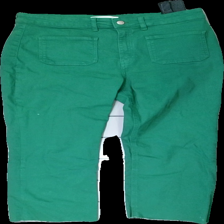
View: front
Type: Jeans
Category: Ladies
Brand: Zara
Colors: Green
Material: 100% cotton
Cut: Regular
Size: 42
Season: All
Price range: 50-100
Recommended usage: Reuse
Comment: Slightly washed out